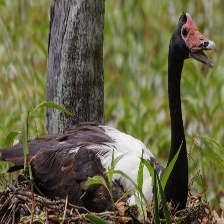
Species: MAGPIE GOOSE
Scientific name: ANSERANAS SEMIPALMATA
ImageNet parent category: goose